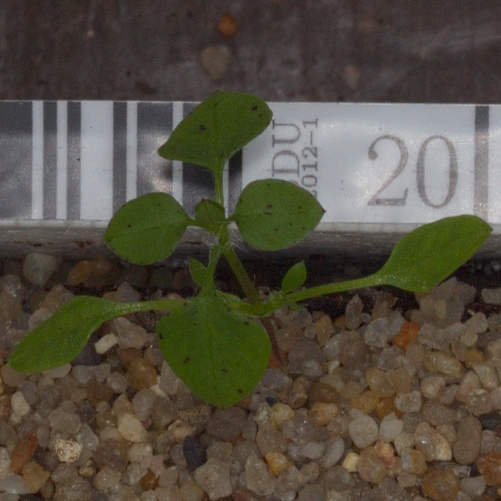
Label: common_chickweed